Taiping Rebellion

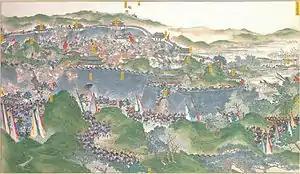
The retaking of Nanjing by Qing troops

The rebels used brilliant unorthodox strategies that nearly toppled the dynasty but inspired it to adopt what one historian calls "the most significant military experimentation since the seventeenth century." The Taiping army was the rebellion's key strength. It was marked by a high level of discipline and fanaticism. They typically wore a uniform of red jackets with blue trousers, and grew their hair long so in China they were nicknamed "long hair". In the beginning of the rebellion, the large numbers of women serving in the Taiping army also distinguished it from other 19th-century armies. However, after 1853 there ceased being many women in the Taiping army. Hong Xuanjiao, Su Sanniang and Qiu Ersao are examples of women who became leaders of the Taiping army's female soldiers.